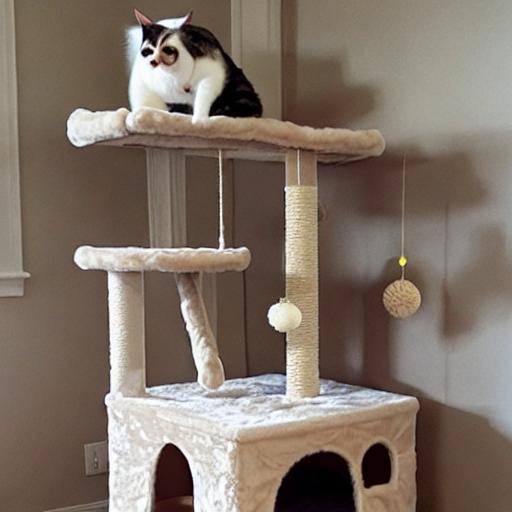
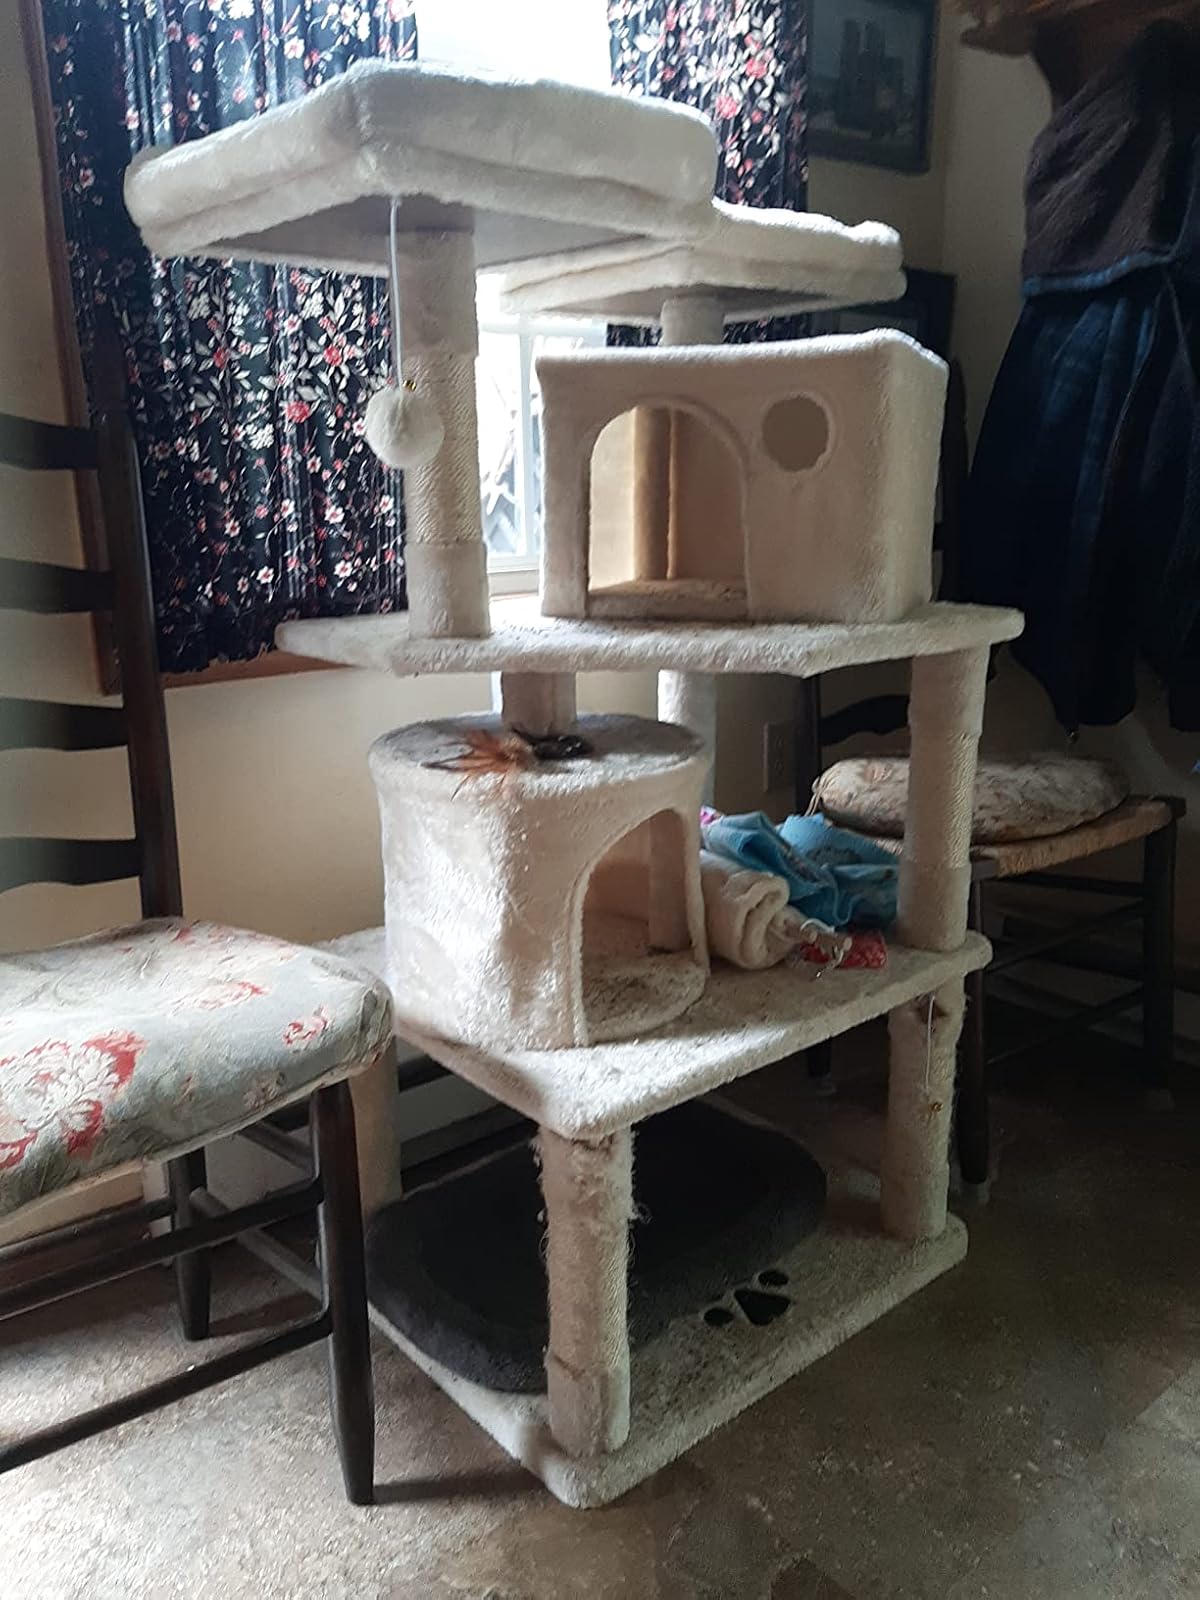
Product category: items_cat tree
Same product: no